Lyons, Indiana

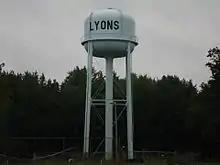
Lyons Water Tower

As of the census of 2010, there were 742 people, 270 households, and 175 families living in the town. The population density was . There were 310 housing units at an average density of . The racial makeup of the town was 98.1% White, 0.1% African American, 0.5% Native American, 0.3% Asian, 0.1% from other races, and 0.8% from two or more races. Hispanic or Latino of any race were 1.5% of the population.